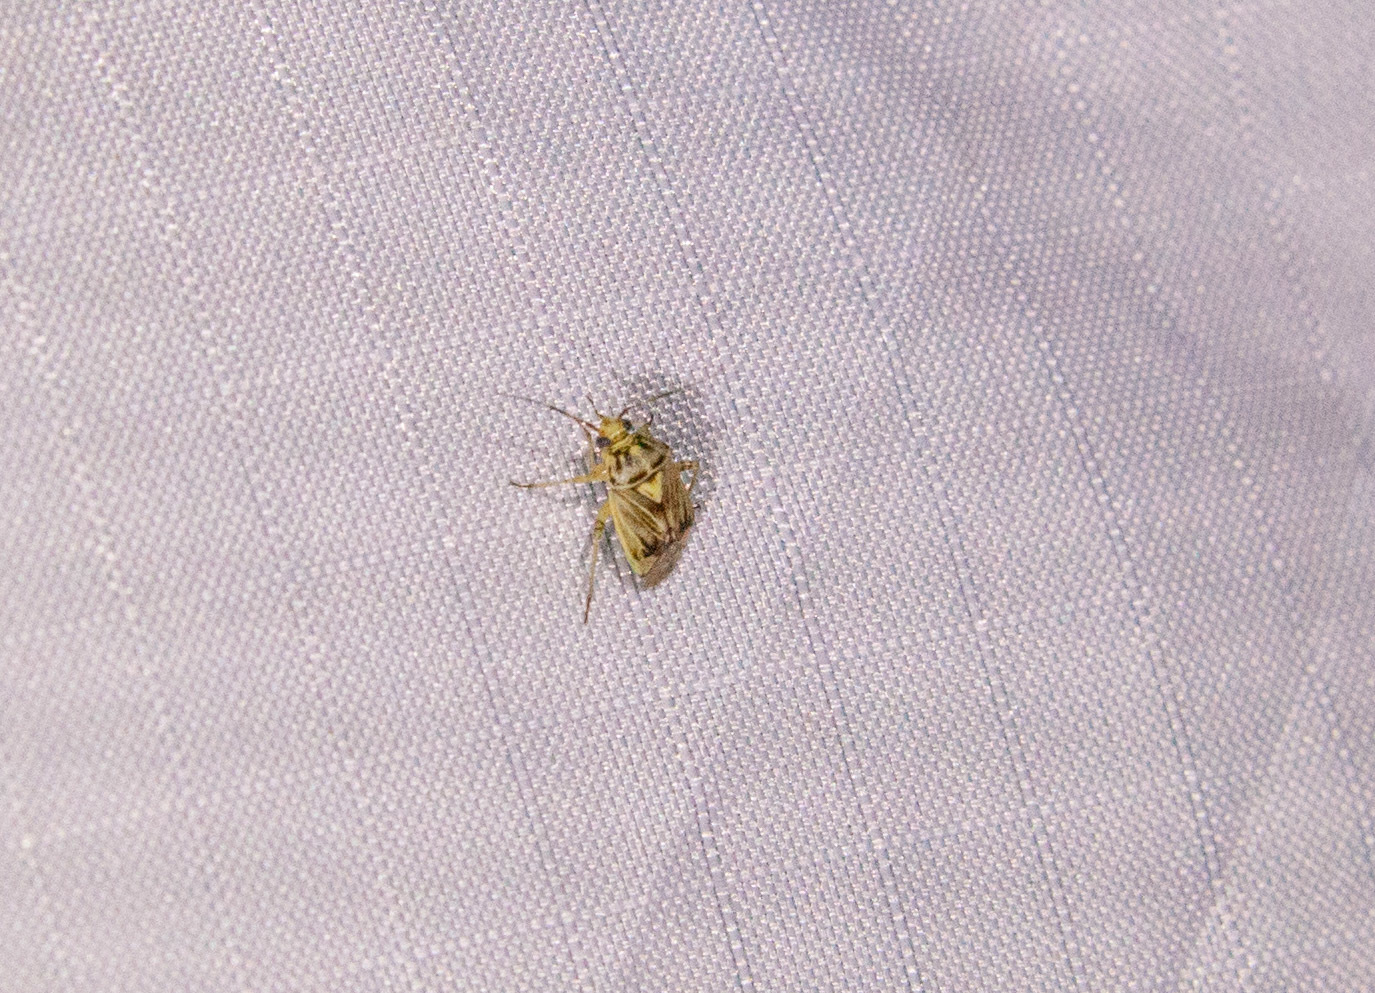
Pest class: lygus_bug